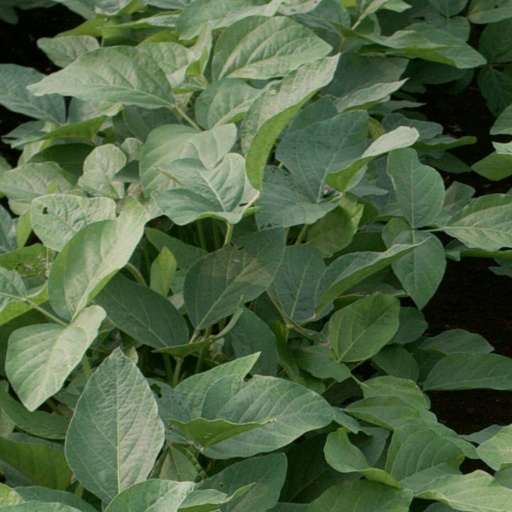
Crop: soybean